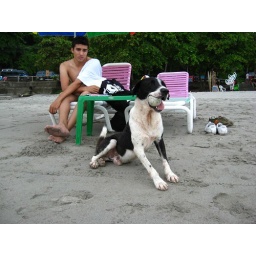
This dog was walking around with a ball in its mouth, wanting anybody and everybody to play with him.